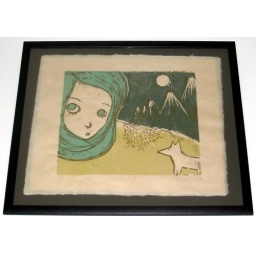
Woodcut print on my bedroom wall by Ayu Tomikawa.